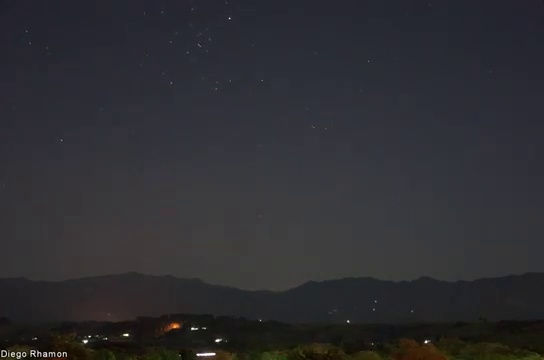
Fire: no
Smoke: no